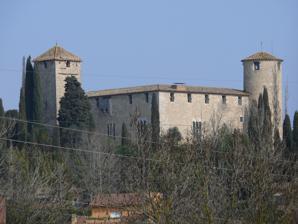
Building: Palau Sacosta Castle
Country: Spain
Year built: 1495
Castle in Catalonia This article relies largely or entirely on a single source . Relevant discussion may be found on the talk page . Please help improve this article by introducing  citations to additional sources . Find sources: "Palau Sacosta Castle" – news · newspapers · books · scholar · JSTOR ( March 2020 ) Palau Sacosta Castle Palau Castell de Sacosta (in Catalan) Girona , Catalonia , Spain Coordinates 41°57′19.50″N 2°49′28.41″E / 41.9554167°N 2.8245583°E / 41.9554167; 2.8245583 Type Castle Site information Open to the public no Site history Built 1495 Built by Joan Sarriera The Palau Sacosta Castle ( Catalan : Palau Castell de Sacosta ) is situated just southeast of Girona , Catalonia in the adjoining village of Palau-sacosta. Palau-sacosta was an independent municipality until 1962 when it was incorporated into Girona. History The castle was built as a protective fortress for the town of Palau-sacosta. The main structure appears to have been constructed in 1495 by Joan Sarriera, although portions of the castle (namely one of the towers) have been dated to the 13th century. The current owner is the Marquis de Montoliu.  Hebrew tombstones have been found near the castle grounds indicating the presence of the Jewish cemetery which is typical given that Girona had one of the largest Jewish communities in Spain prior to 1492. Roman road markers have also been unearthed within the vicinity. Architecture While following an overall square layout with an interior courtyard, the tower has two signature towers; one square, the other round which are both viewable from the N-II motorway that runs to the south of the castle. The towers are what contribute to the castle's other name of 'les Torres de Palau' which literally means 'the towers of Palau' in Catalan. The interior is simple in form with vaulted arch ceilings and arched stone passageways between the rooms. Everything within the castle is in a very well preserved state. References